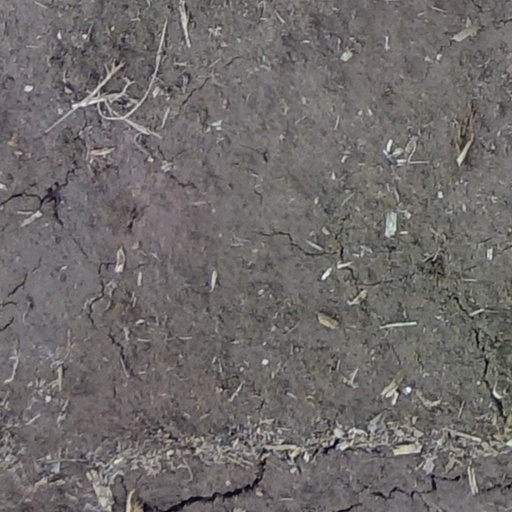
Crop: wheat